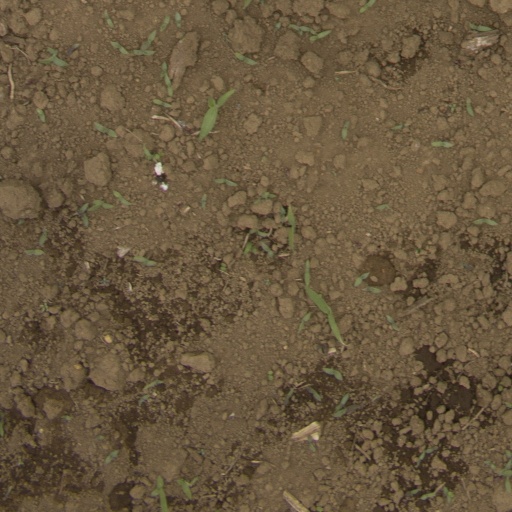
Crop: Jerusalem artichoke